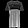
Label: Dress